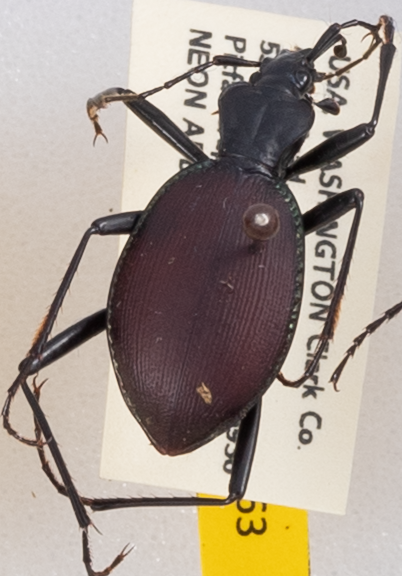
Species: Scaphinotus angusticollis
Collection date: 2019-06-11
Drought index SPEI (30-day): -0.572
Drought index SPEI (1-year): -2.09
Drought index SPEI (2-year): -2.09